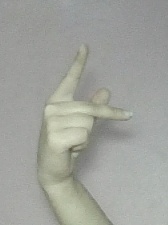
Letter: dha